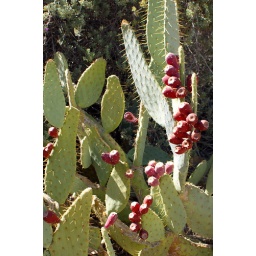
A cactus with red fruit at The Living Desert Zoo &amp;amp; Gardens in Palm Desert, California.